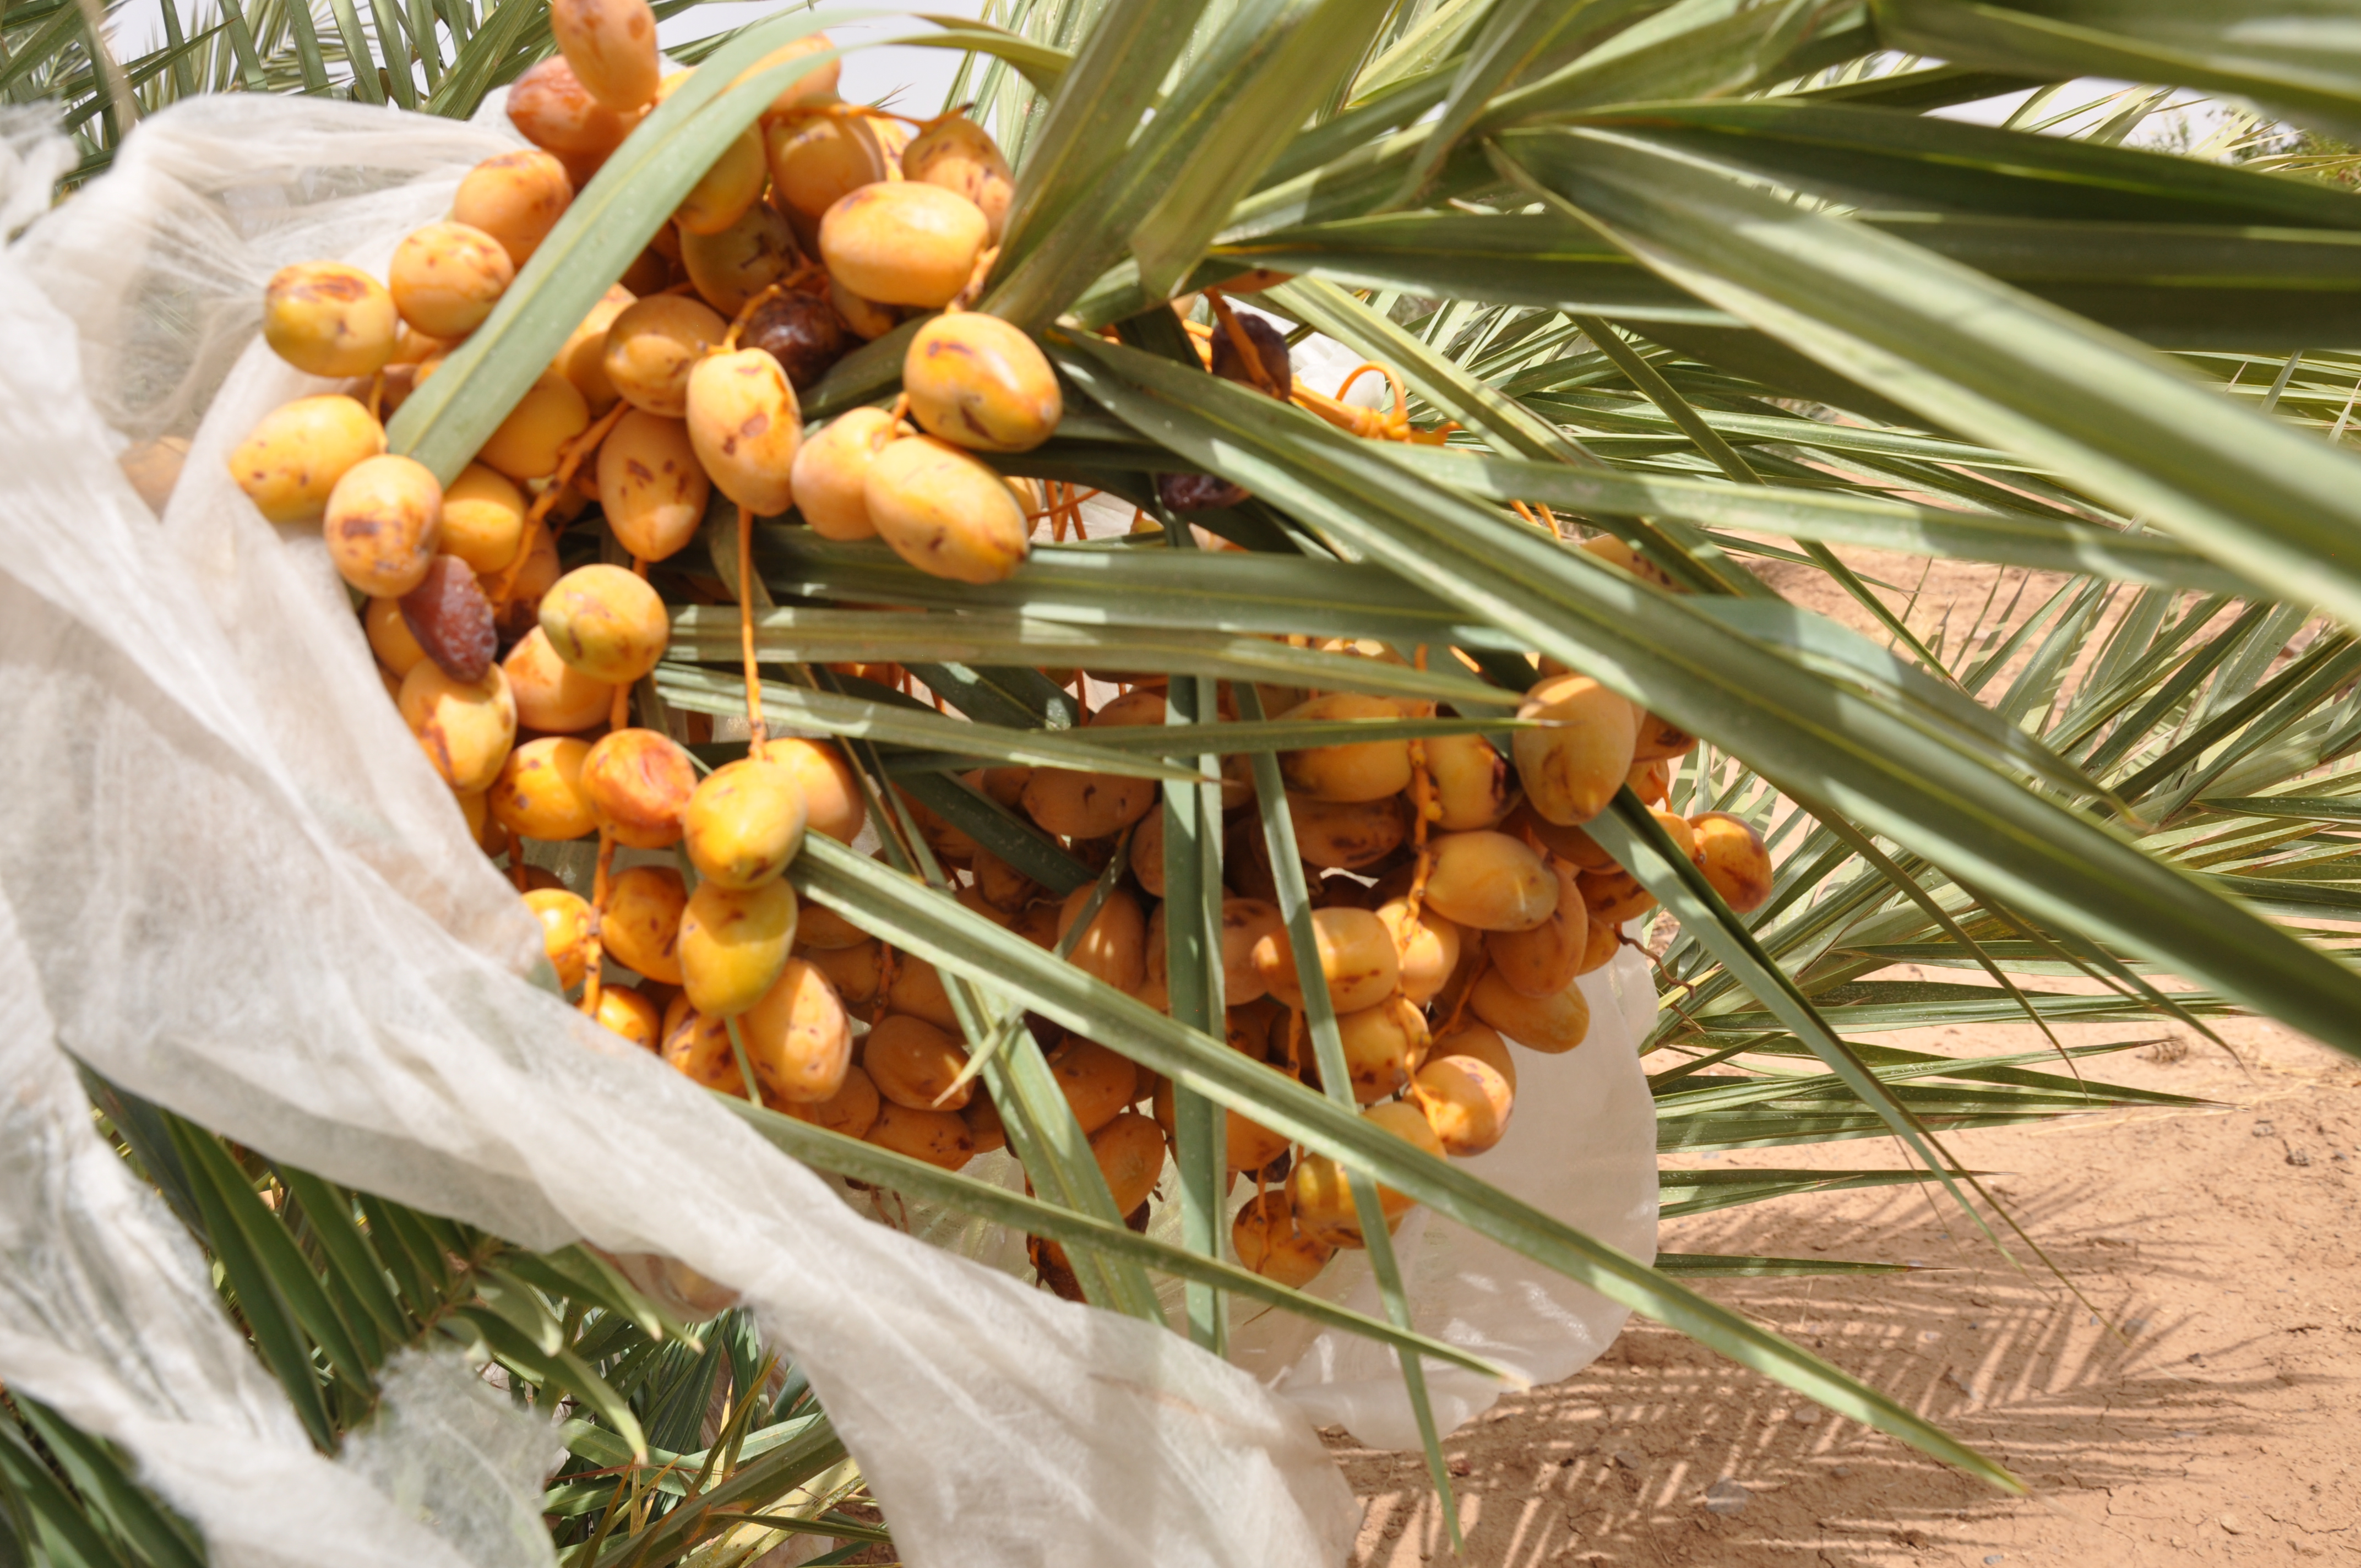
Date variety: Boumajhoul